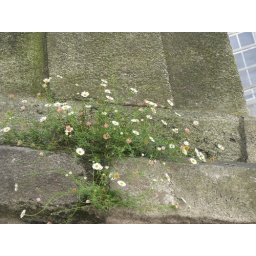
Delicate little pink daisies poke through the cracks in this wall in Bayona, Spain.